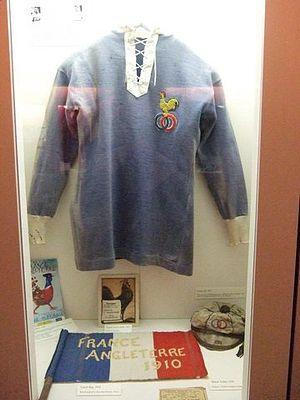
L'équipe de France de rugby à XV, aussi connue sous les noms de XV de France et des Bleus, est l’équipe qui représente la France dans les compétitions majeures de rugby à XV. Elle rassemble les meilleurs joueurs de France sous le patronage de l'U.S.F.S.A., puis de la Fédération française de rugby depuis 1919.